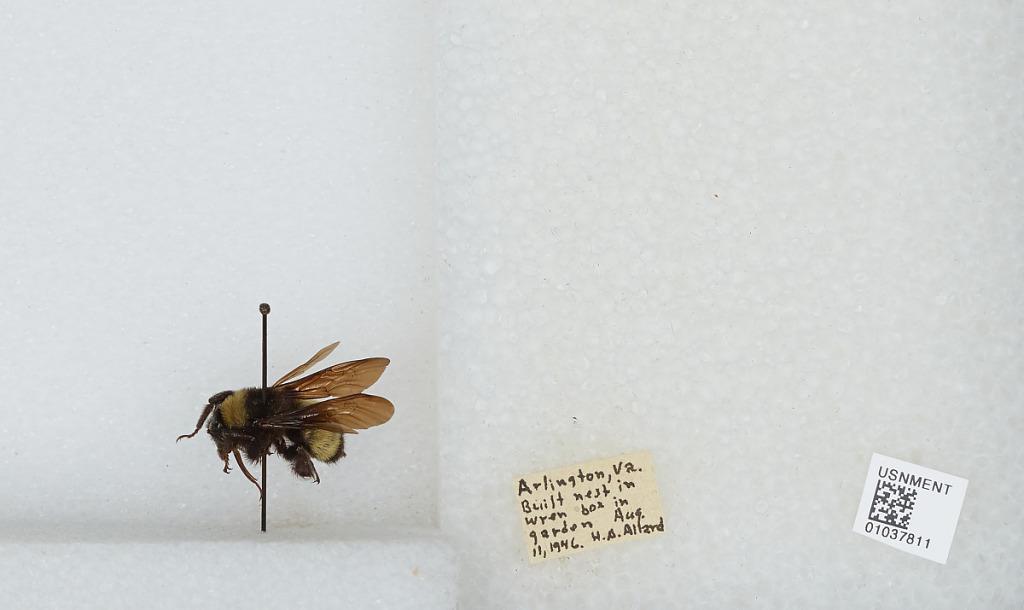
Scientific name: Bombus (Fervidobombus) pensylvanicus pensylvanicus (De Geer)
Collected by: H. Allard
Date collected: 1946-8-11
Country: United States
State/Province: Virginia
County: Arlington
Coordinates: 38.8803, -77.1083